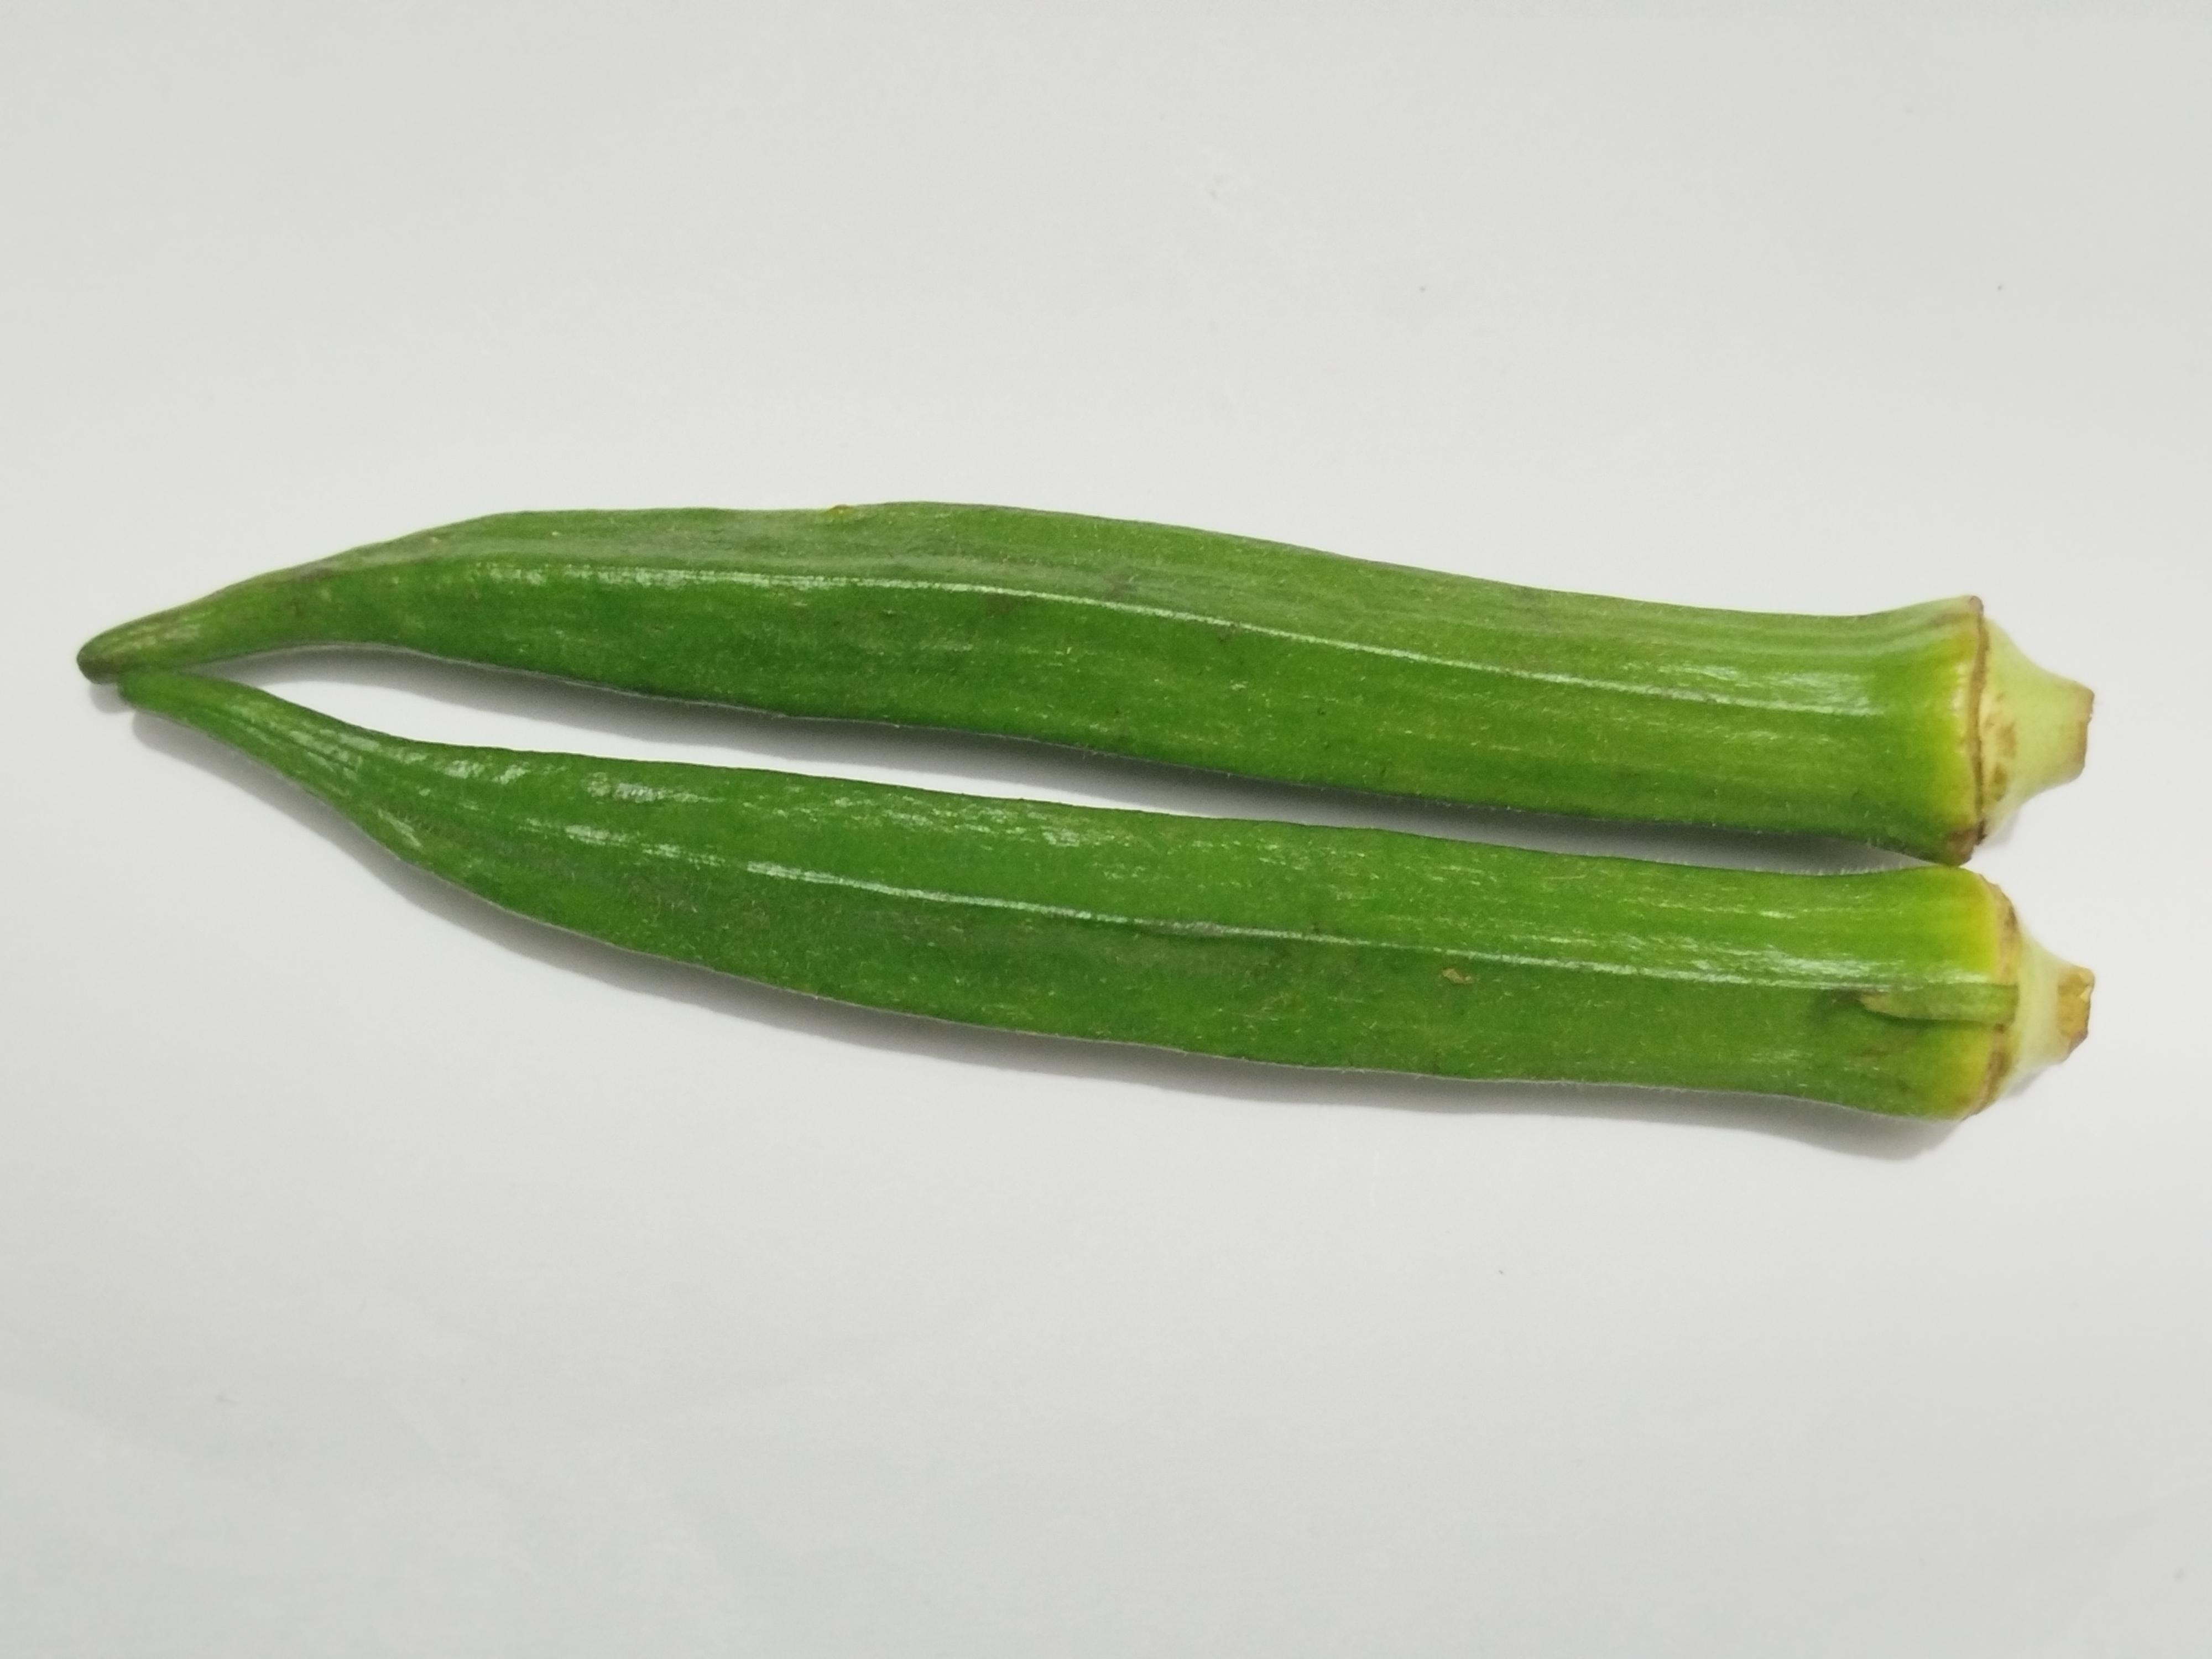
Label: Ladies finger